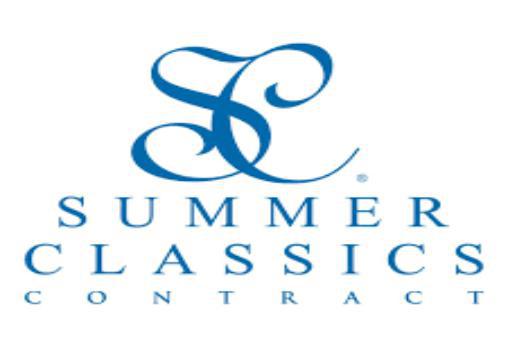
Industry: Necessities